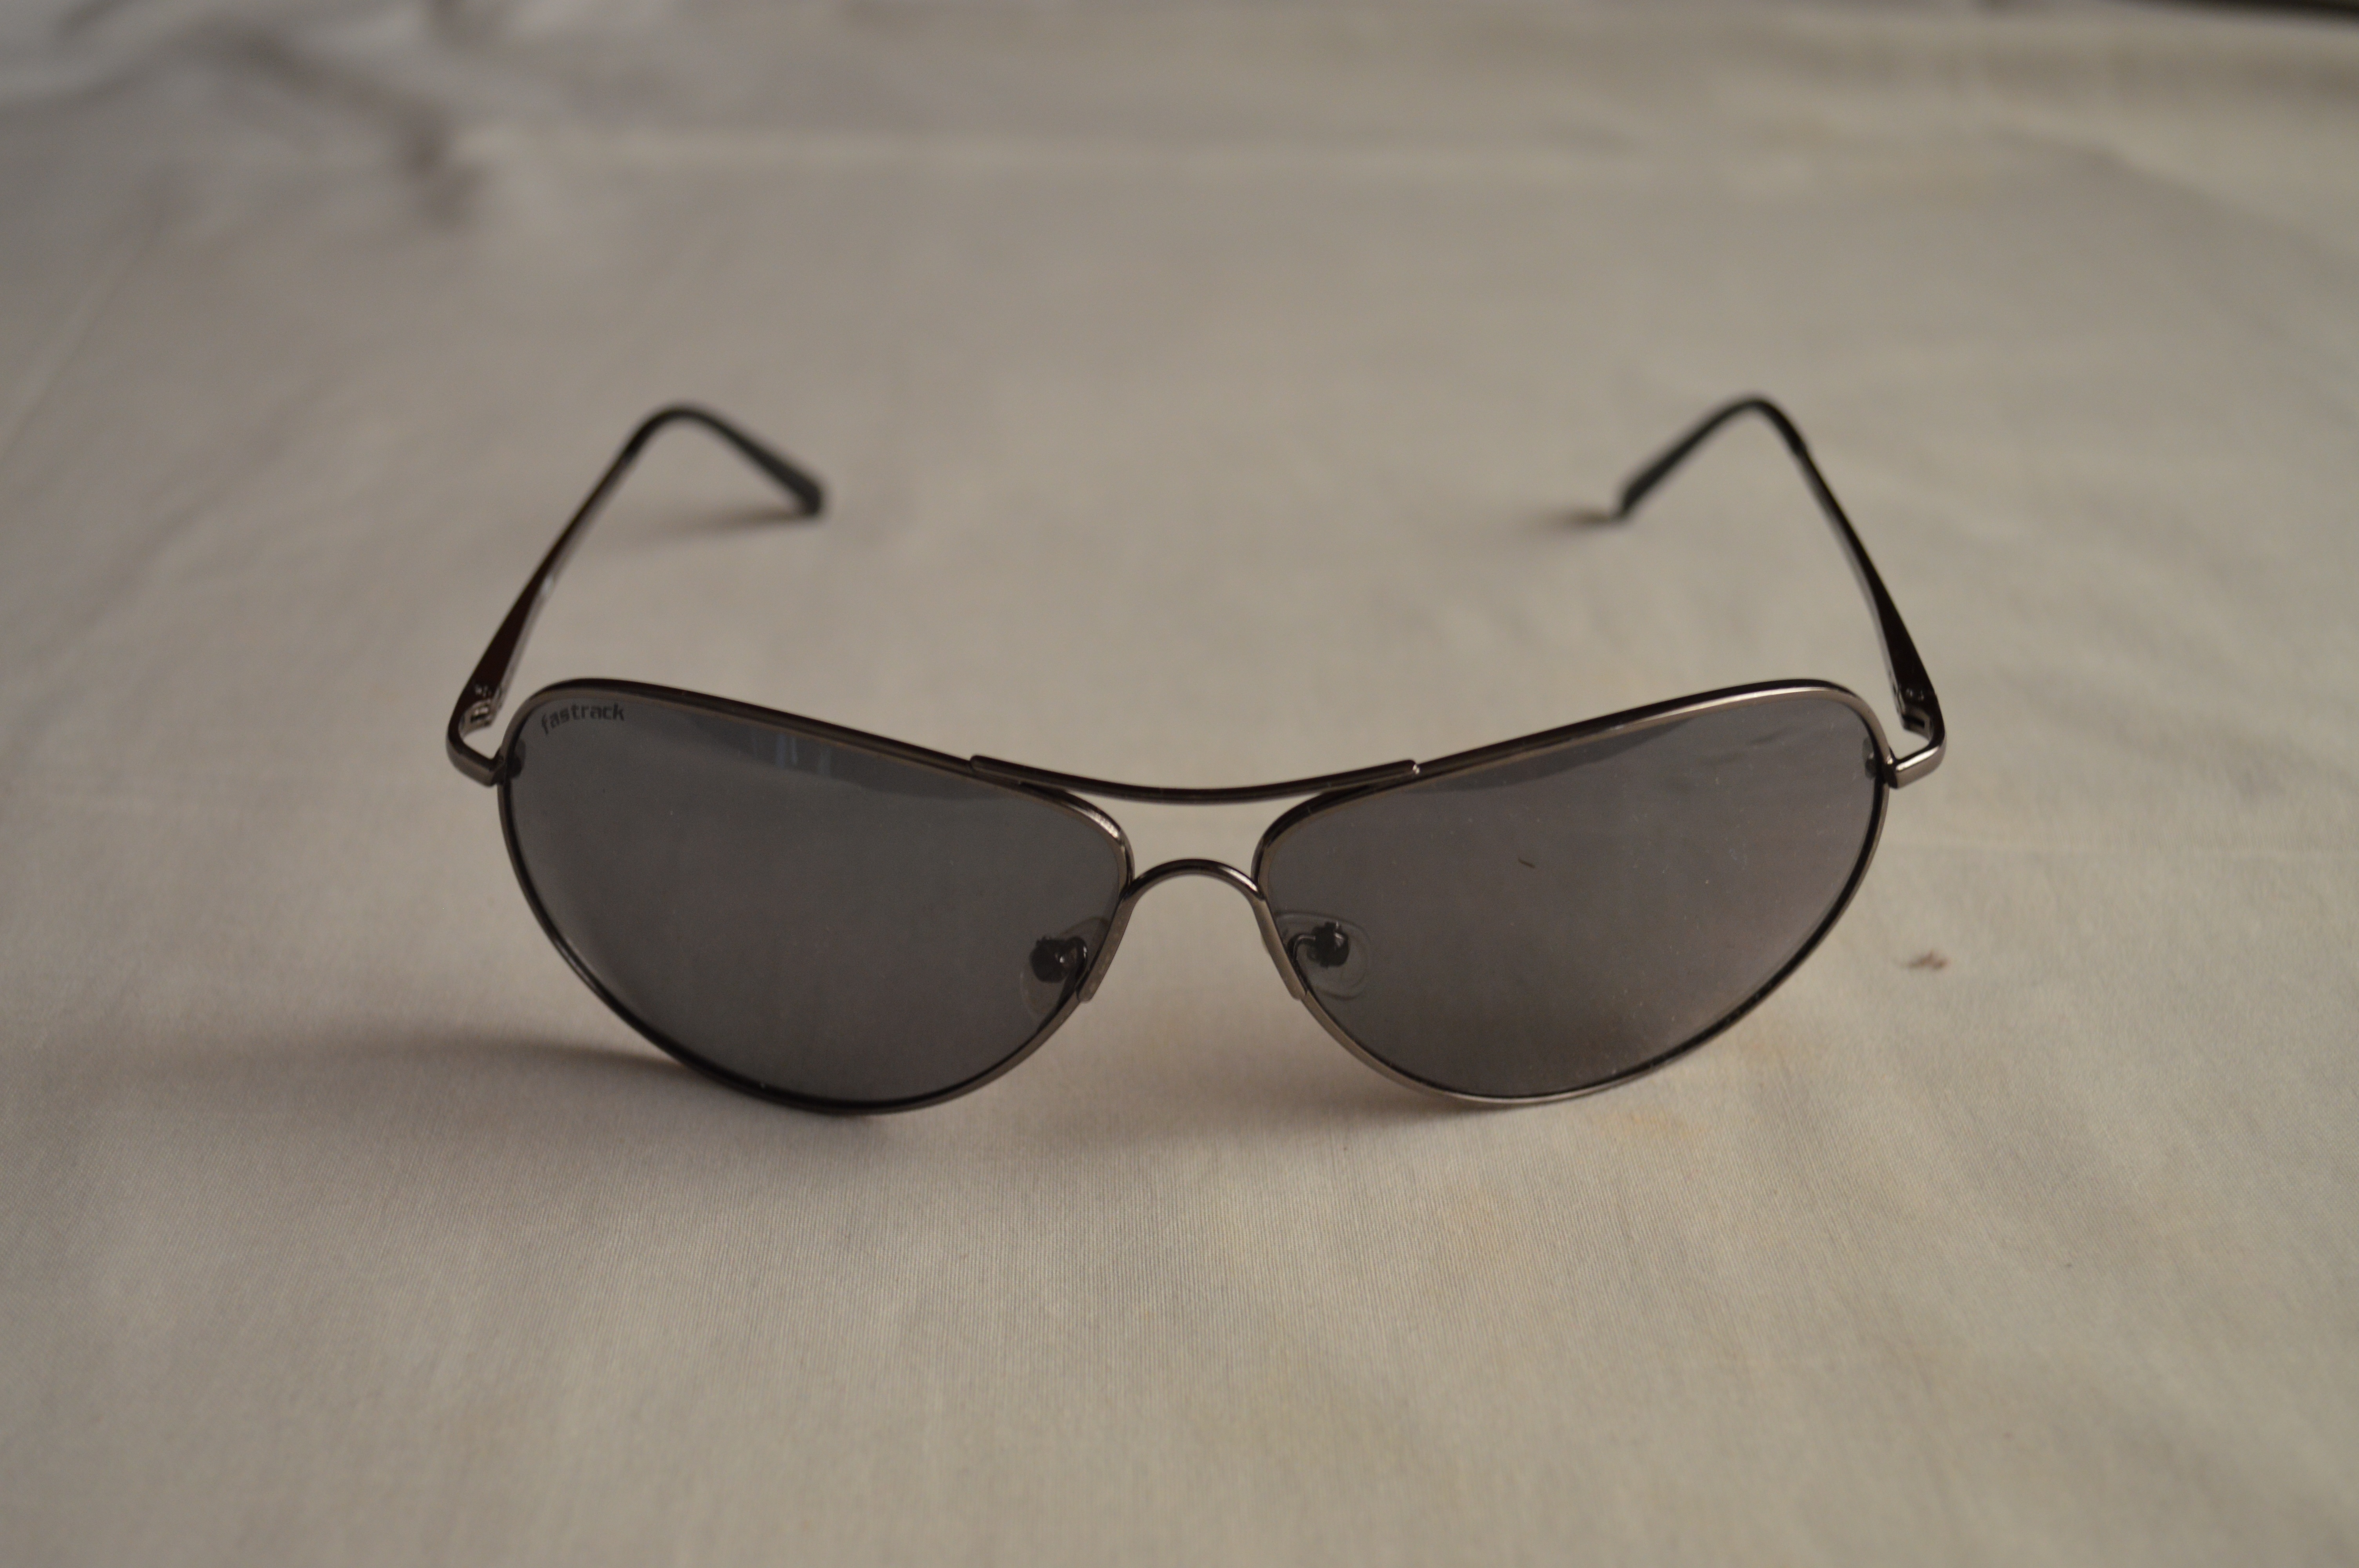
fashion, lifestyle, sunglasses, glasses, eyewear, stylish, sun protection, fashion accessory, vision care